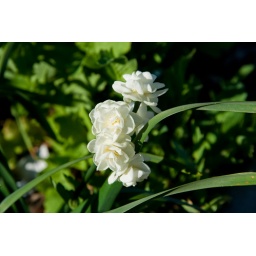
some white flowers growing at Bharsana Dham in Austin, TX.